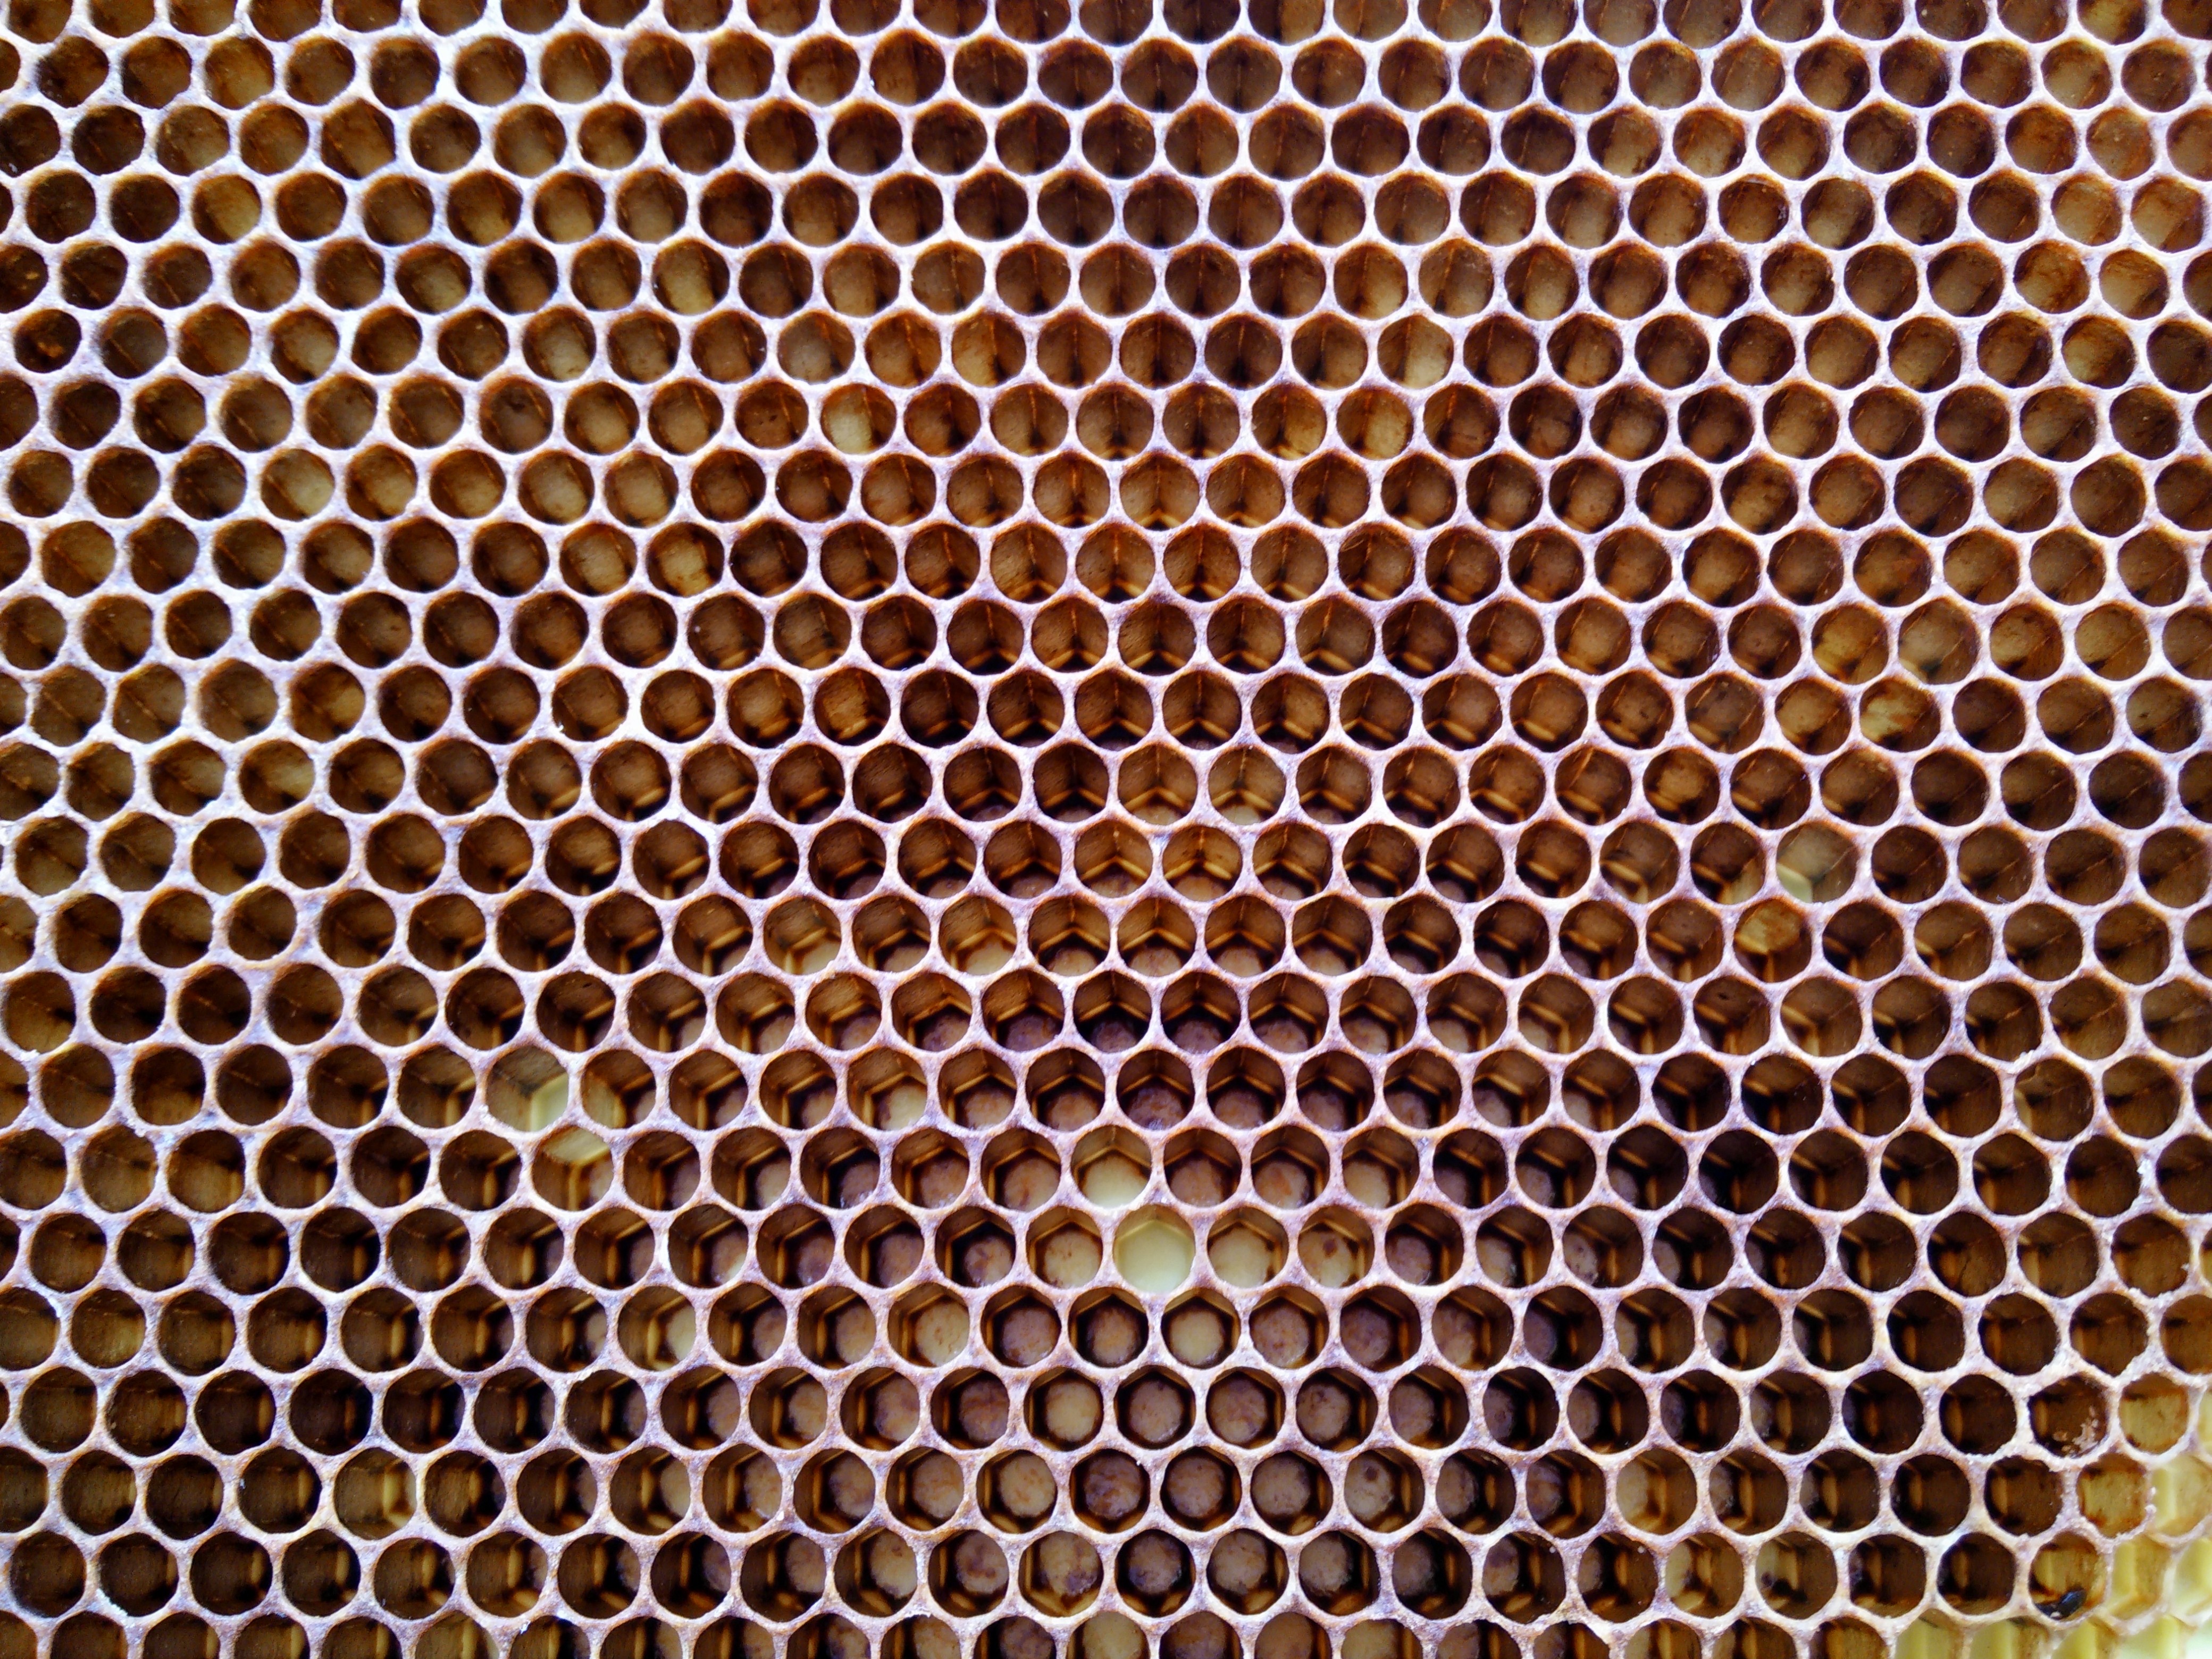
pattern, line, insect, material, circle, invertebrate, design, mesh, honeycomb